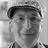
Emotion: happy